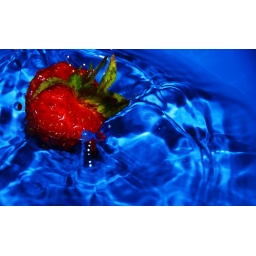
Took this in a blue bowl of water in my back yard.